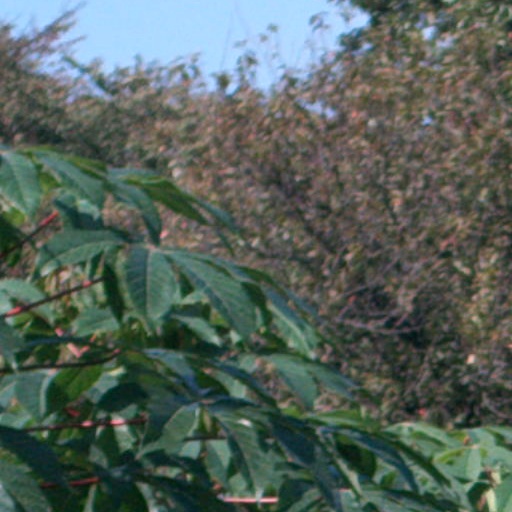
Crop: cassava